Jasna Diklić

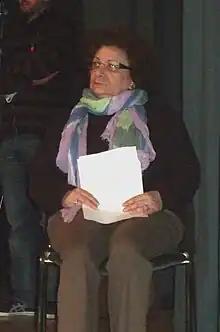
"Actress Jasna Diklic during a rehearsal for Sarajevo Red Line"

Jasna Diklić (born March 8, 1946) is a Bosnian theatre and film actress. She was born in Sarajevo. Her mother was also an actress and a puppeteer. Diklić's first theatre experiences began at MESS Festival's experimental theatre studio, after which she proceeded to study acting at the Department of Performing Arts in Sarajevo.